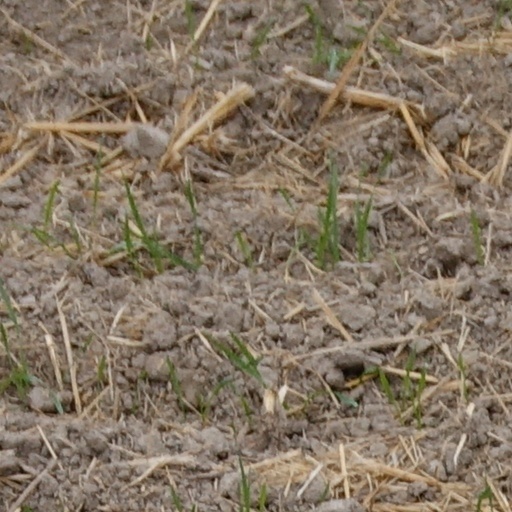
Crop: wheat